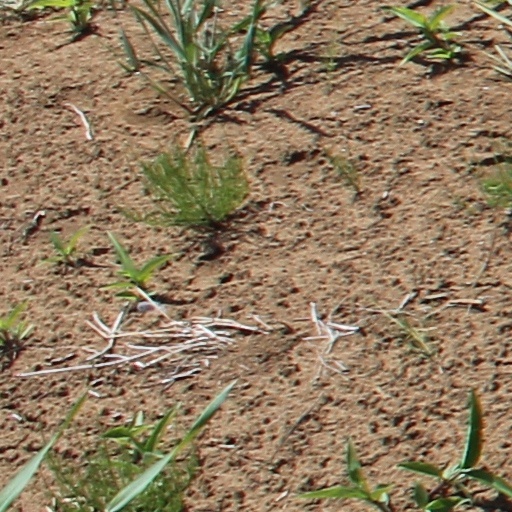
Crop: wheat